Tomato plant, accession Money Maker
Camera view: tilt-top (135 deg); turntable rotation: 210 degrees
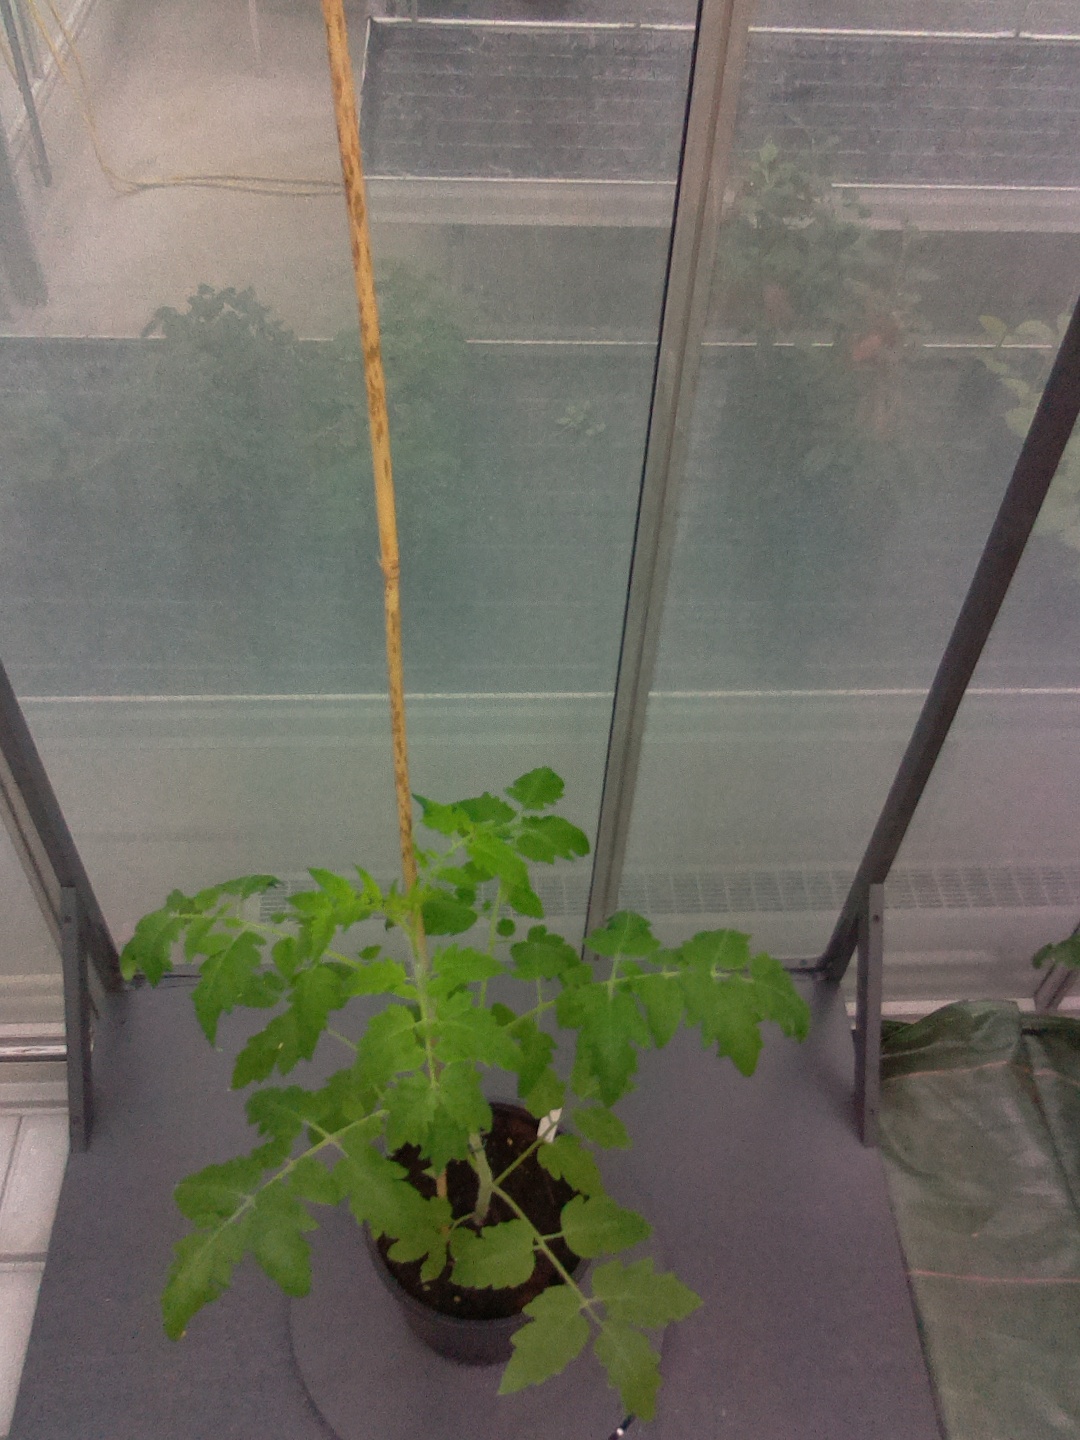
BBCH growth stage 14: 8 of true leaves visible